Edward III of England

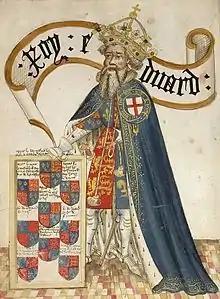
Posthumous drawing as head of the Order of the Garter, in the "Bruges Garter Book"

Edward III (13 November 1312 – 21 June 1377), also known as Edward of Windsor before his accession, was King of England from January 1327 until his death in 1377. He is noted for his military success and for restoring royal authority after the disastrous and unorthodox reign of his father, Edward II. Edward III transformed the Kingdom of England into one of the most formidable military powers in Europe. His fifty-year reign is one of the longest in English history, and saw vital developments in legislation and government, in particular the evolution of the English Parliament, as well as the ravages of the Black Death. He outlived his eldest son, Edward the Black Prince, and was succeeded by his grandson, Richard II.